Suplex

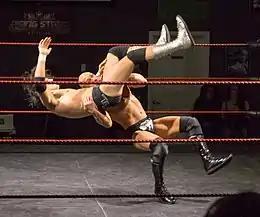
Pepper Parks (bottom) performing a belly-to-back suplex on RJ City.

For the belly-to-back suplex, the wrestler stands behind their opponent and puts their head under the arm of the opponent. The wrestler then lifts the opponent up grabbing the waist and thigh of the opponent, so the opponent is on the attacker's shoulder. The attacker finally falls backwards, dropping the opponent flat on their back. Standing release versions of this move also exist with the attacker dropping the opponent behind them or to the side back first. Another version where the opponent is thrown forwards is called an "Atomic Throw".